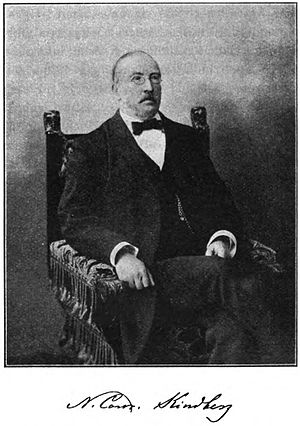
Nils Conrad Kindberg
Nils Conrad Kindberg var en svensk pædagog og botaniker, der især beskæftigede sig med mosser.